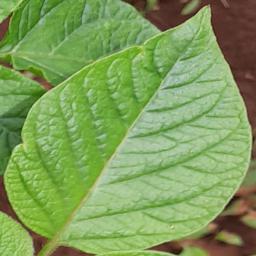
Etiqueta: Sana